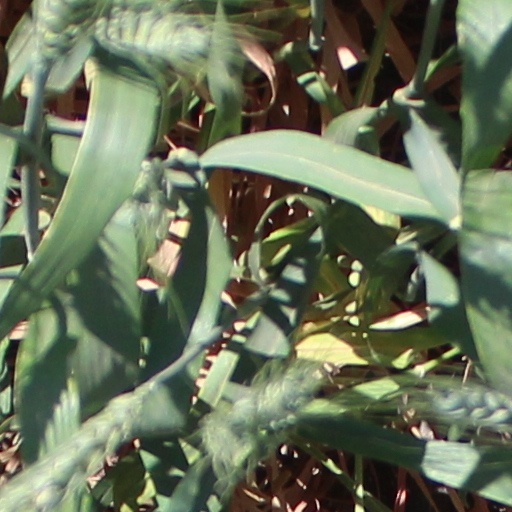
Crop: wheat